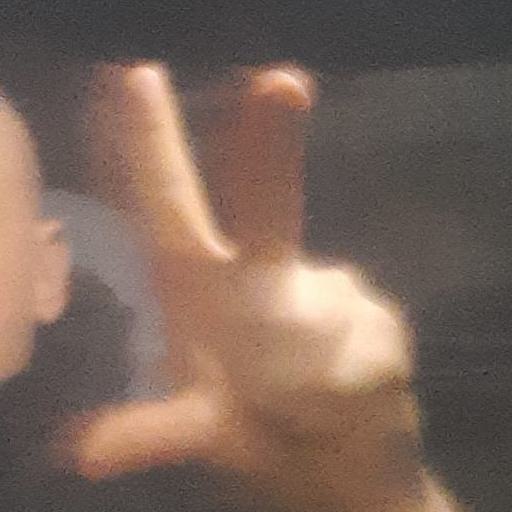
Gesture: three2